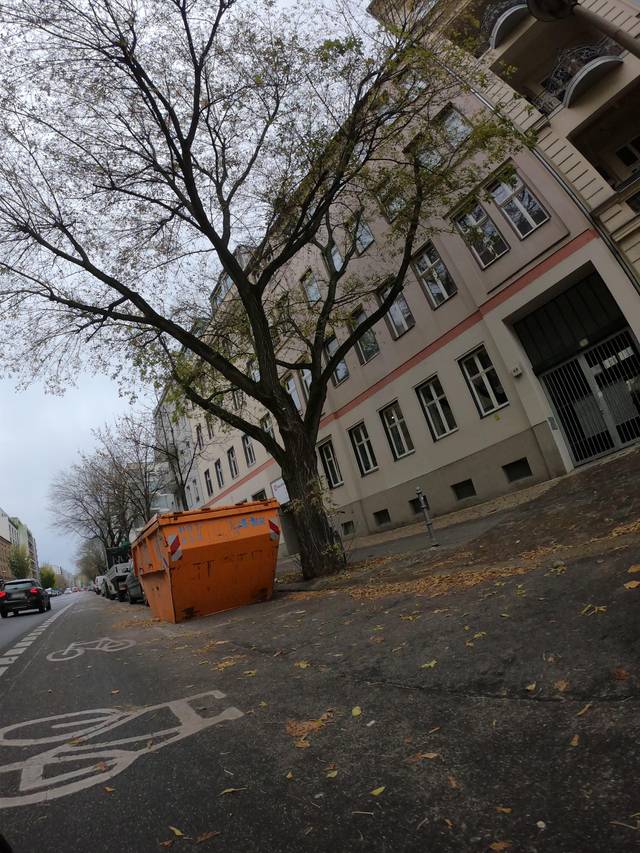
Region: Germany
Coordinates: 52.509, 13.424